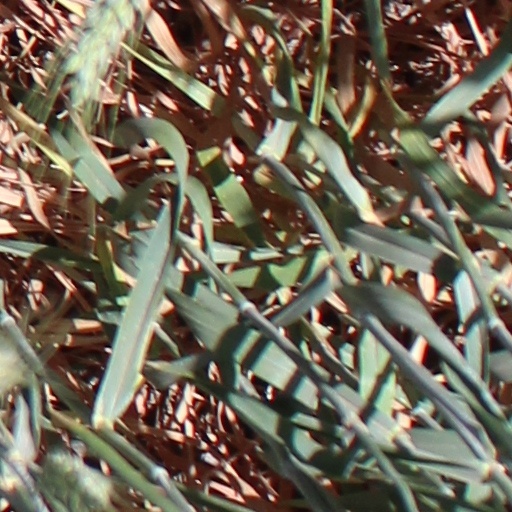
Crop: wheat